Ratcliff Highway murders

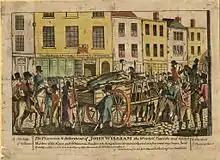
Burial procession of John William [sic], showing the cart stopping before the King's Arms.

An attempt was made to trace the maul by the chip in its blade. There was no blood on the chisel, but since Jewell stated that Marr had been looking for one earlier that evening, it was thought that it was brought to be used as a weapon, since if it had been in plain sight, he would have found it. Cornelius Hart, one of the carpenters who had worked in the shop that day, was detained, but no case could be made against him and he was released. Marr's brother also came under scrutiny, since he was rumoured to have had a disagreement with him, but after being interrogated for forty-eight hours, he was exonerated because he had a firm alibi. A servant girl who had previously been let go was also questioned, but she lacked motive as well as criminal companions, and was too small to have performed the murders by herself.